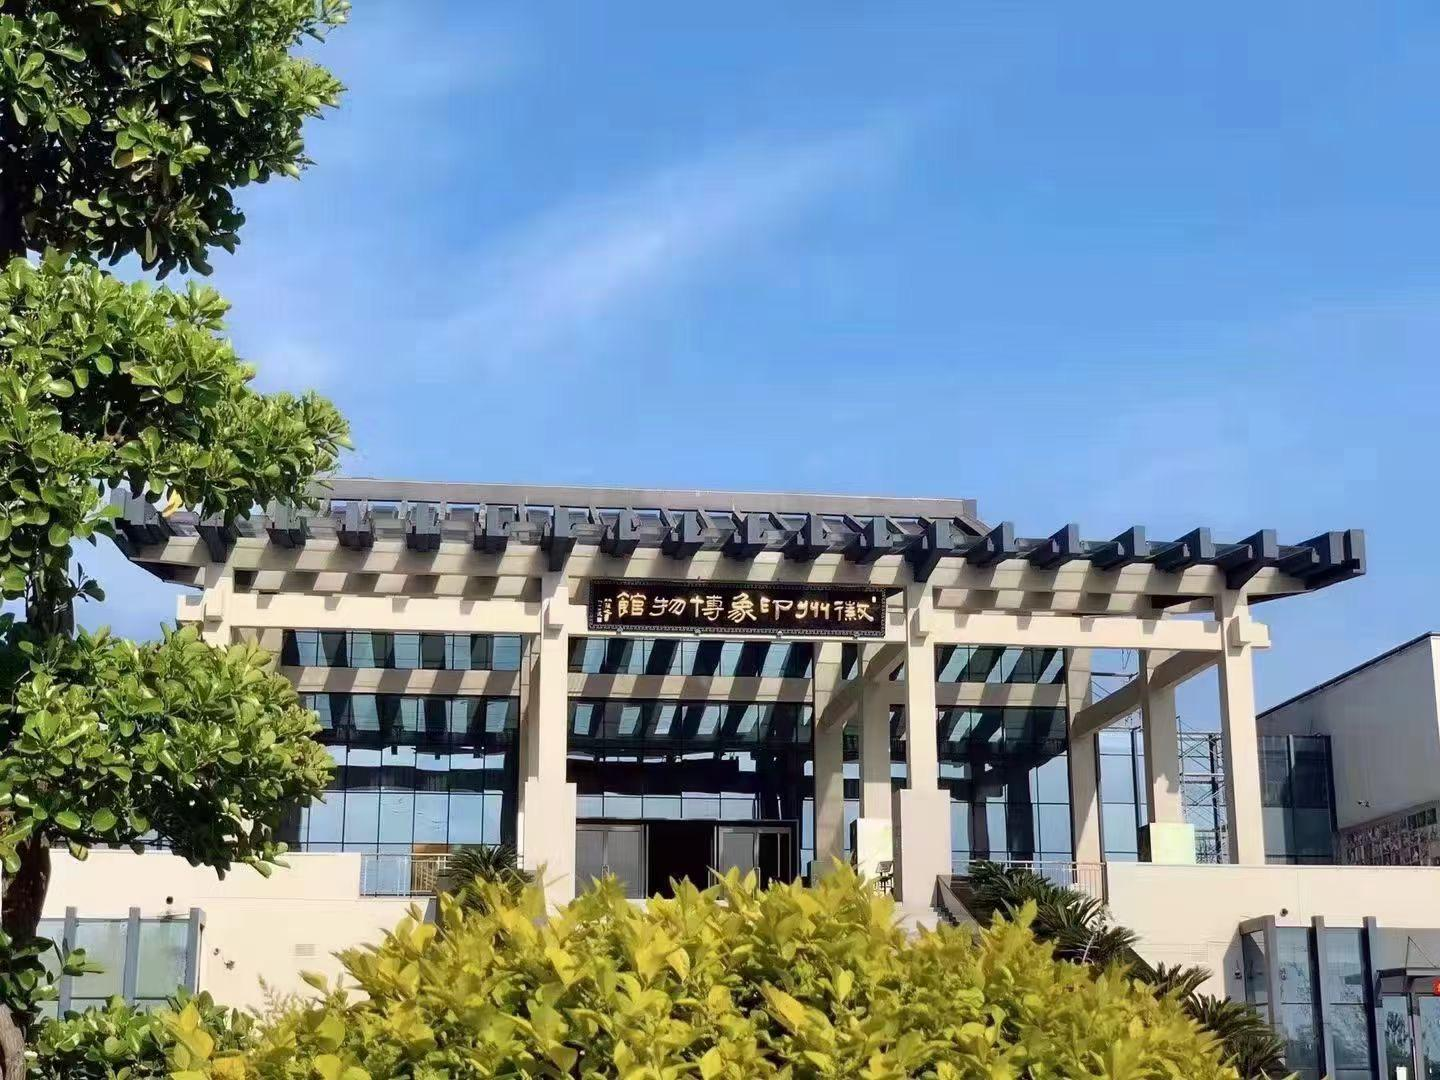
地标名称：徽州印象博物馆
所在城市：黄山市·屯溪区